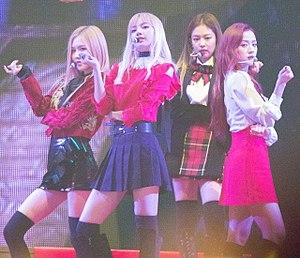
Blackpink, est un girl group sud-coréen formé en 2016 par YG Entertainment. C'est le deuxième groupe féminin à débuter, après 2NE1, au sein de la YG Entertainment. Le groupe est composé de quatre membres se prénommant Jennie, Lisa, Jisoo et Rosé. Elles forment un groupe multinational, venant de Corée du Sud, de Thaïlande, d'Australie et de Nouvelle-Zélande. Le groupe a fait ses débuts le 8 août 2016, avec leur premier album single, Square One, qui a donné naissance à Whistle, leur première chanson numéro un en Corée du Sud, ainsi que Boombayah, leur premier tube numéro un sur le classement du Billboard World Digital Songs. Avec le succès commercial précoce du groupe, elles ont été reconnue comme le nouvel artiste de l'année aux 31ᵉ Golden Disk Awards et aux 26ᵉ Seoul Music Awards.